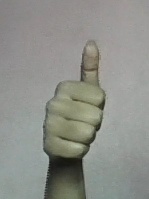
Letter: aleff